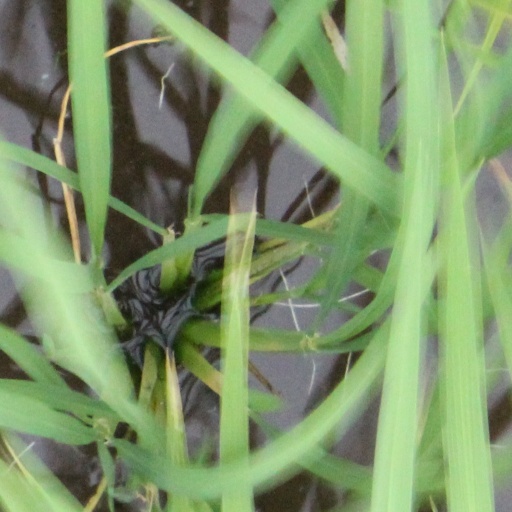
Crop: rice